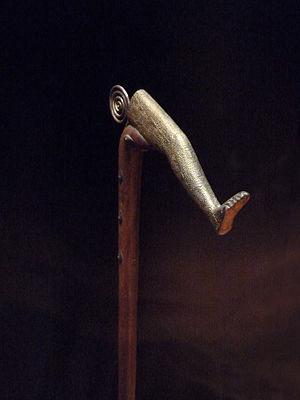
Récade (Fon, Abomey) au musée du quai Branly
Agoli-Agbo, de son nom de naissance, Gouthili, est traditionnellement le douzième et dernier roi d'Abomey. Il régna de janvier 1894 à 1900.